Tony Binder

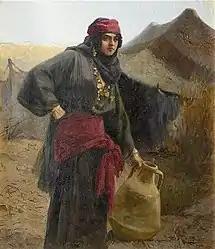
A Berber water carrier

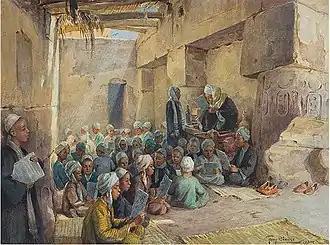
Quranic lesson in Luxor

Anton Binder, known as Tony (25 October 1868, Vienna - 18 January 1944, Nördlingen or Munich) was an Austrian-born Orientalist painter and illustrator.